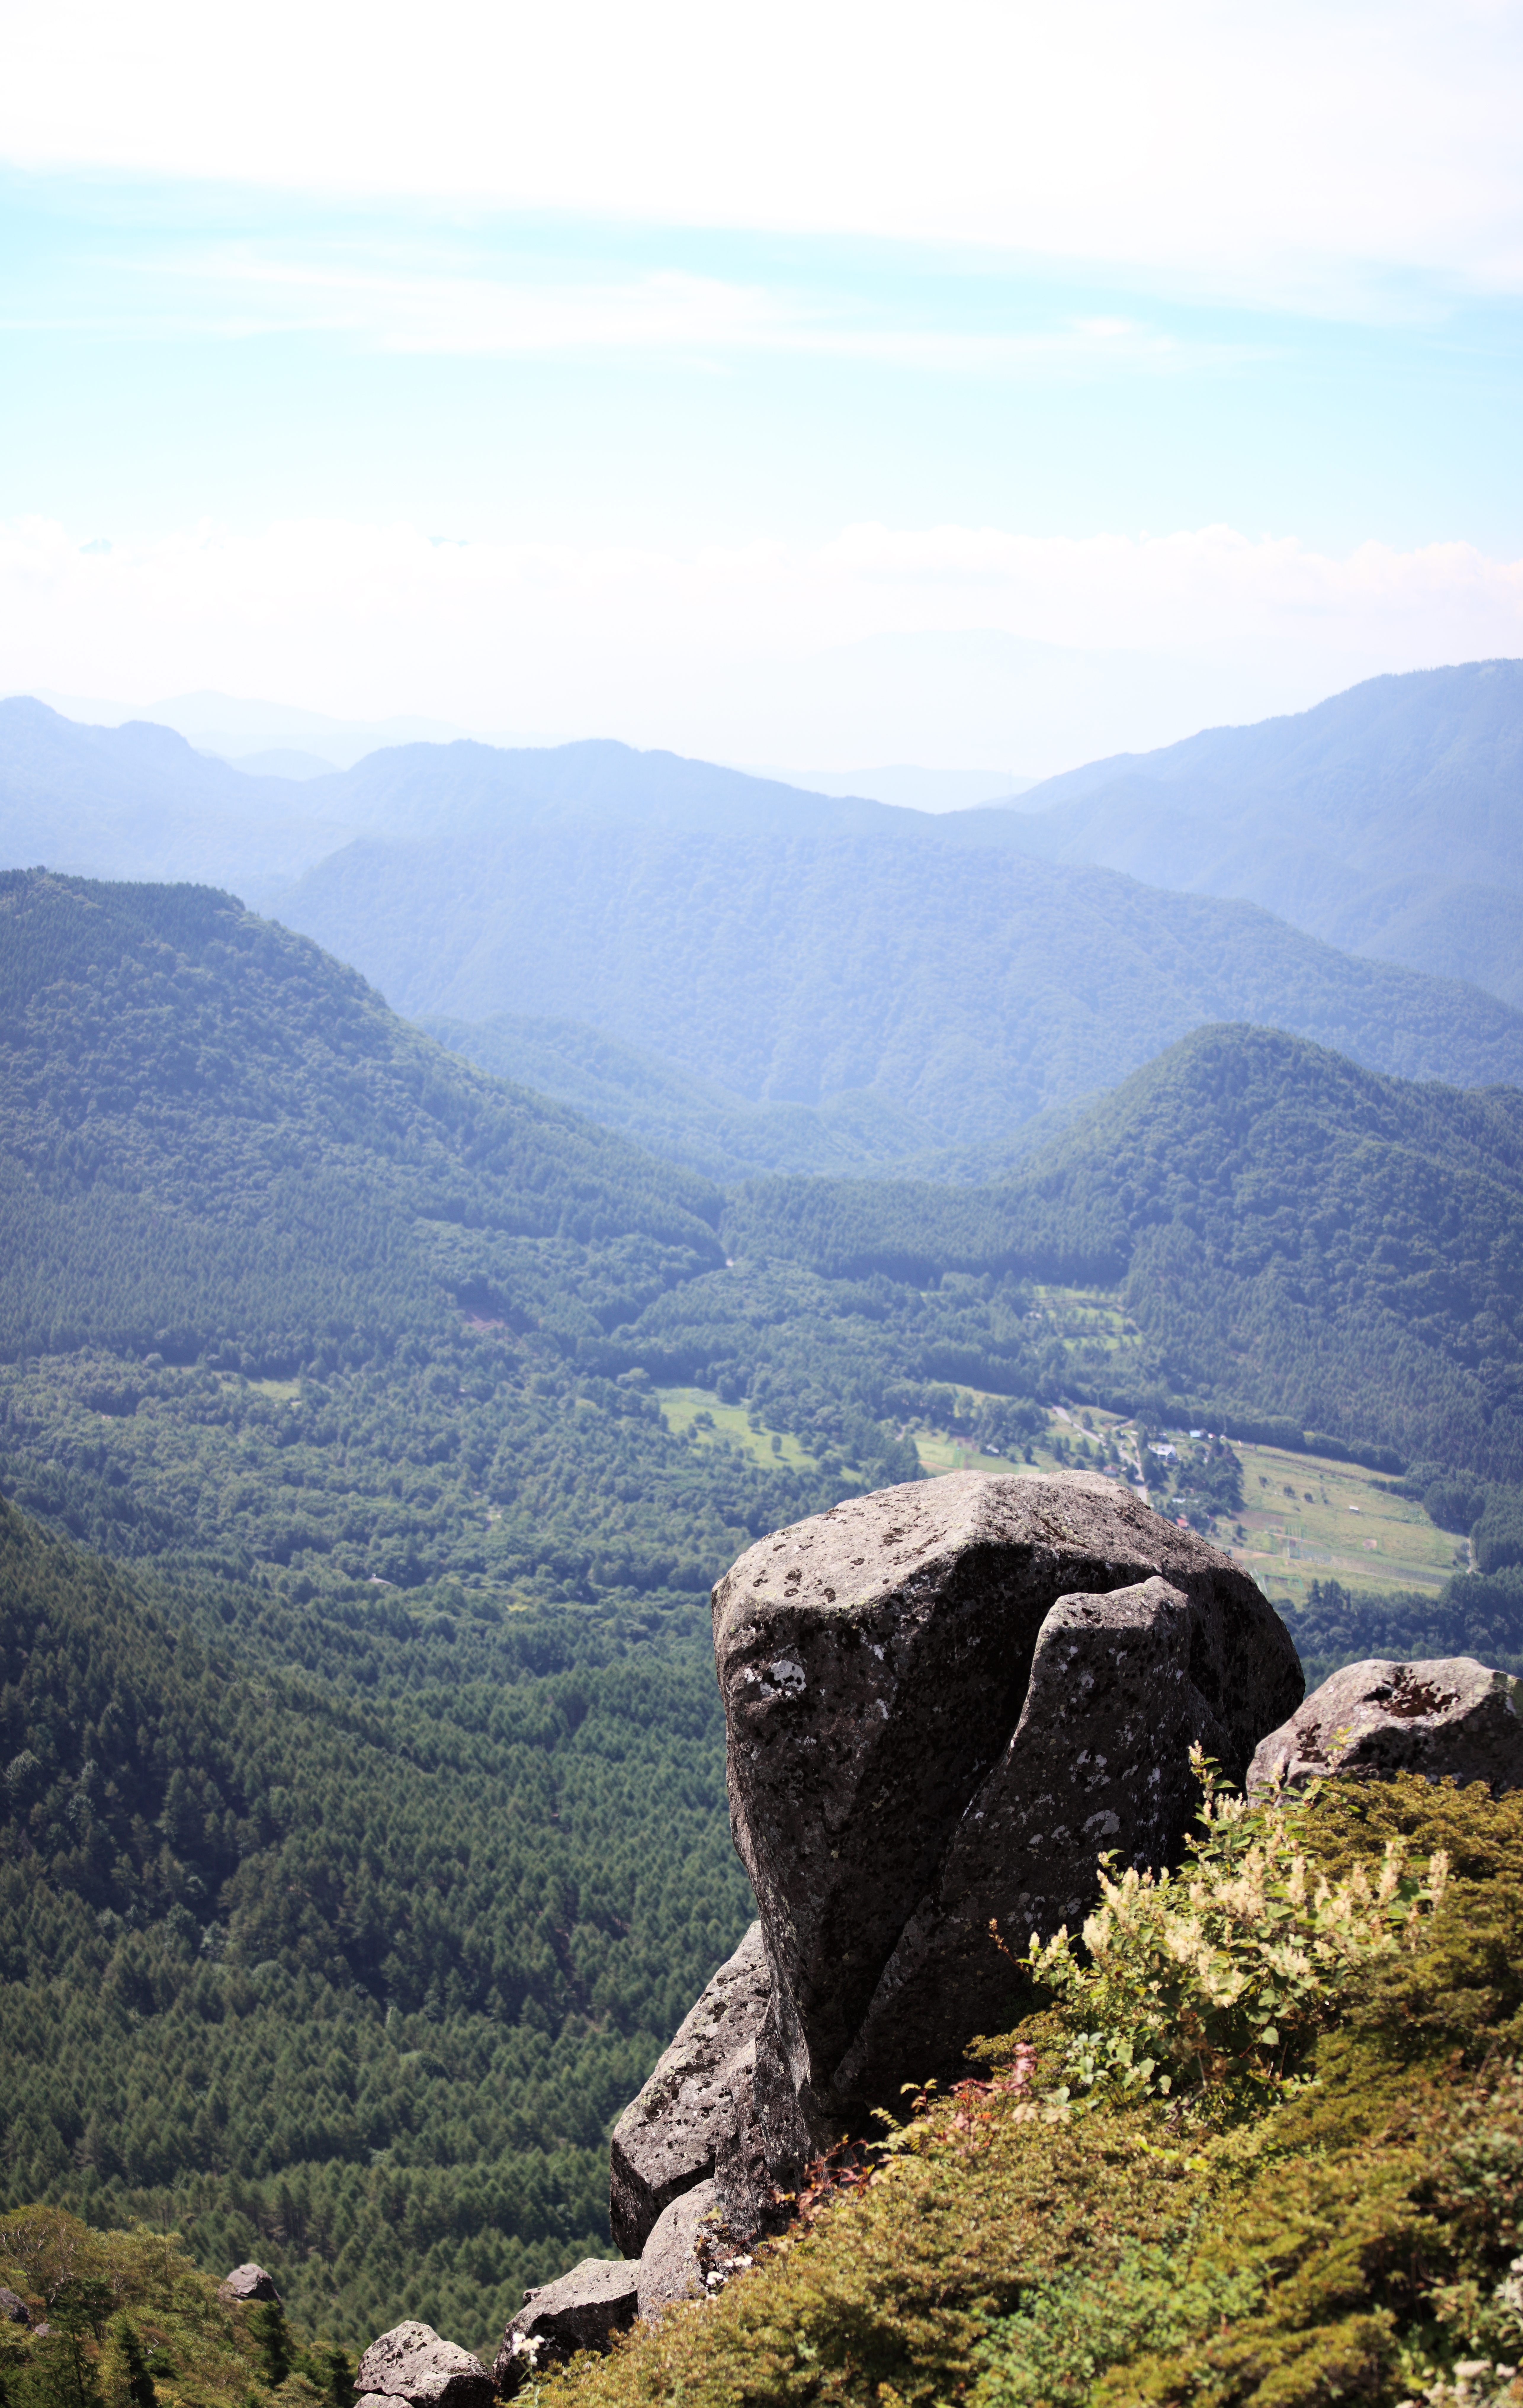
landscape, nature, rock, wilderness, walking, mountain, hiking, hill, adventure, valley, mountain range, panorama, high, highland, ridge, summit, alps, backpacking, plateau, photomerge, 5d, hires, fell, markii, pano, hi, res, resolution, stitch, nagano, matsumoto, utsukushigahara, landform, mountain pass, geographical feature, mountainous landforms